Alan Hopes

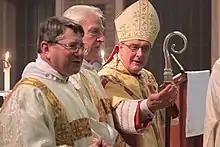
Hopes at the ordination of former Anglican bishops to the Catholic diaconate in 2011

On 4 January 2003, Pope Benedict XVI appointed him titular bishop of Cuncacestre and an auxiliary bishop of Westminster, making him one of the most senior members of Catholic clergy to have converted in the 1990s. On 24 January 2003 he received episcopal consecration, along with the now Archbishop Bernard Longley, in Westminster Cathedral from Cardinal Cormac Murphy-O'Connor. The principal co-consecrating bishops were Bishop Arthur Roche of Leeds and Bishop Kieran Conry of Arundel and Brighton. As an auxiliary bishop, Hopes had particular pastoral oversight of the deaneries of West London.